Video decoder

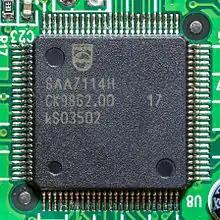
Integrated circuit video decoder (Philips SAA7114H)

A video decoder is an electronic circuit, often contained within a single integrated circuit chip, that converts base-band analog video signals to digital video. Video decoders commonly allow programmable control over video characteristics such as hue, contrast, and saturation. A video decoder performs the inverse function of a video encoder, which converts raw (uncompressed) digital video to analog video. Video decoders are commonly used in video capture devices and frame grabbers.